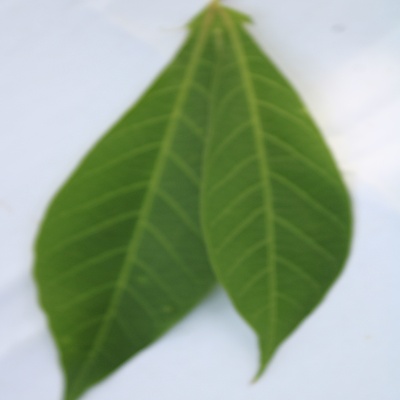
Crop: Cassava
Condition: healthy